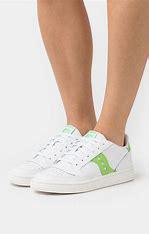
Brand: Saucony
Model: Jazz Court